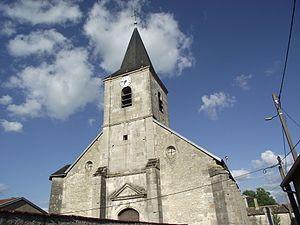
Église Saint-Gervais et Saint-Protais vue 2
Goussaincourt est une commune française située dans le département de la Meuse, en région Grand Est.